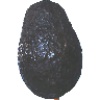
Label: avocado